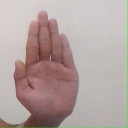
अक्षर: ध